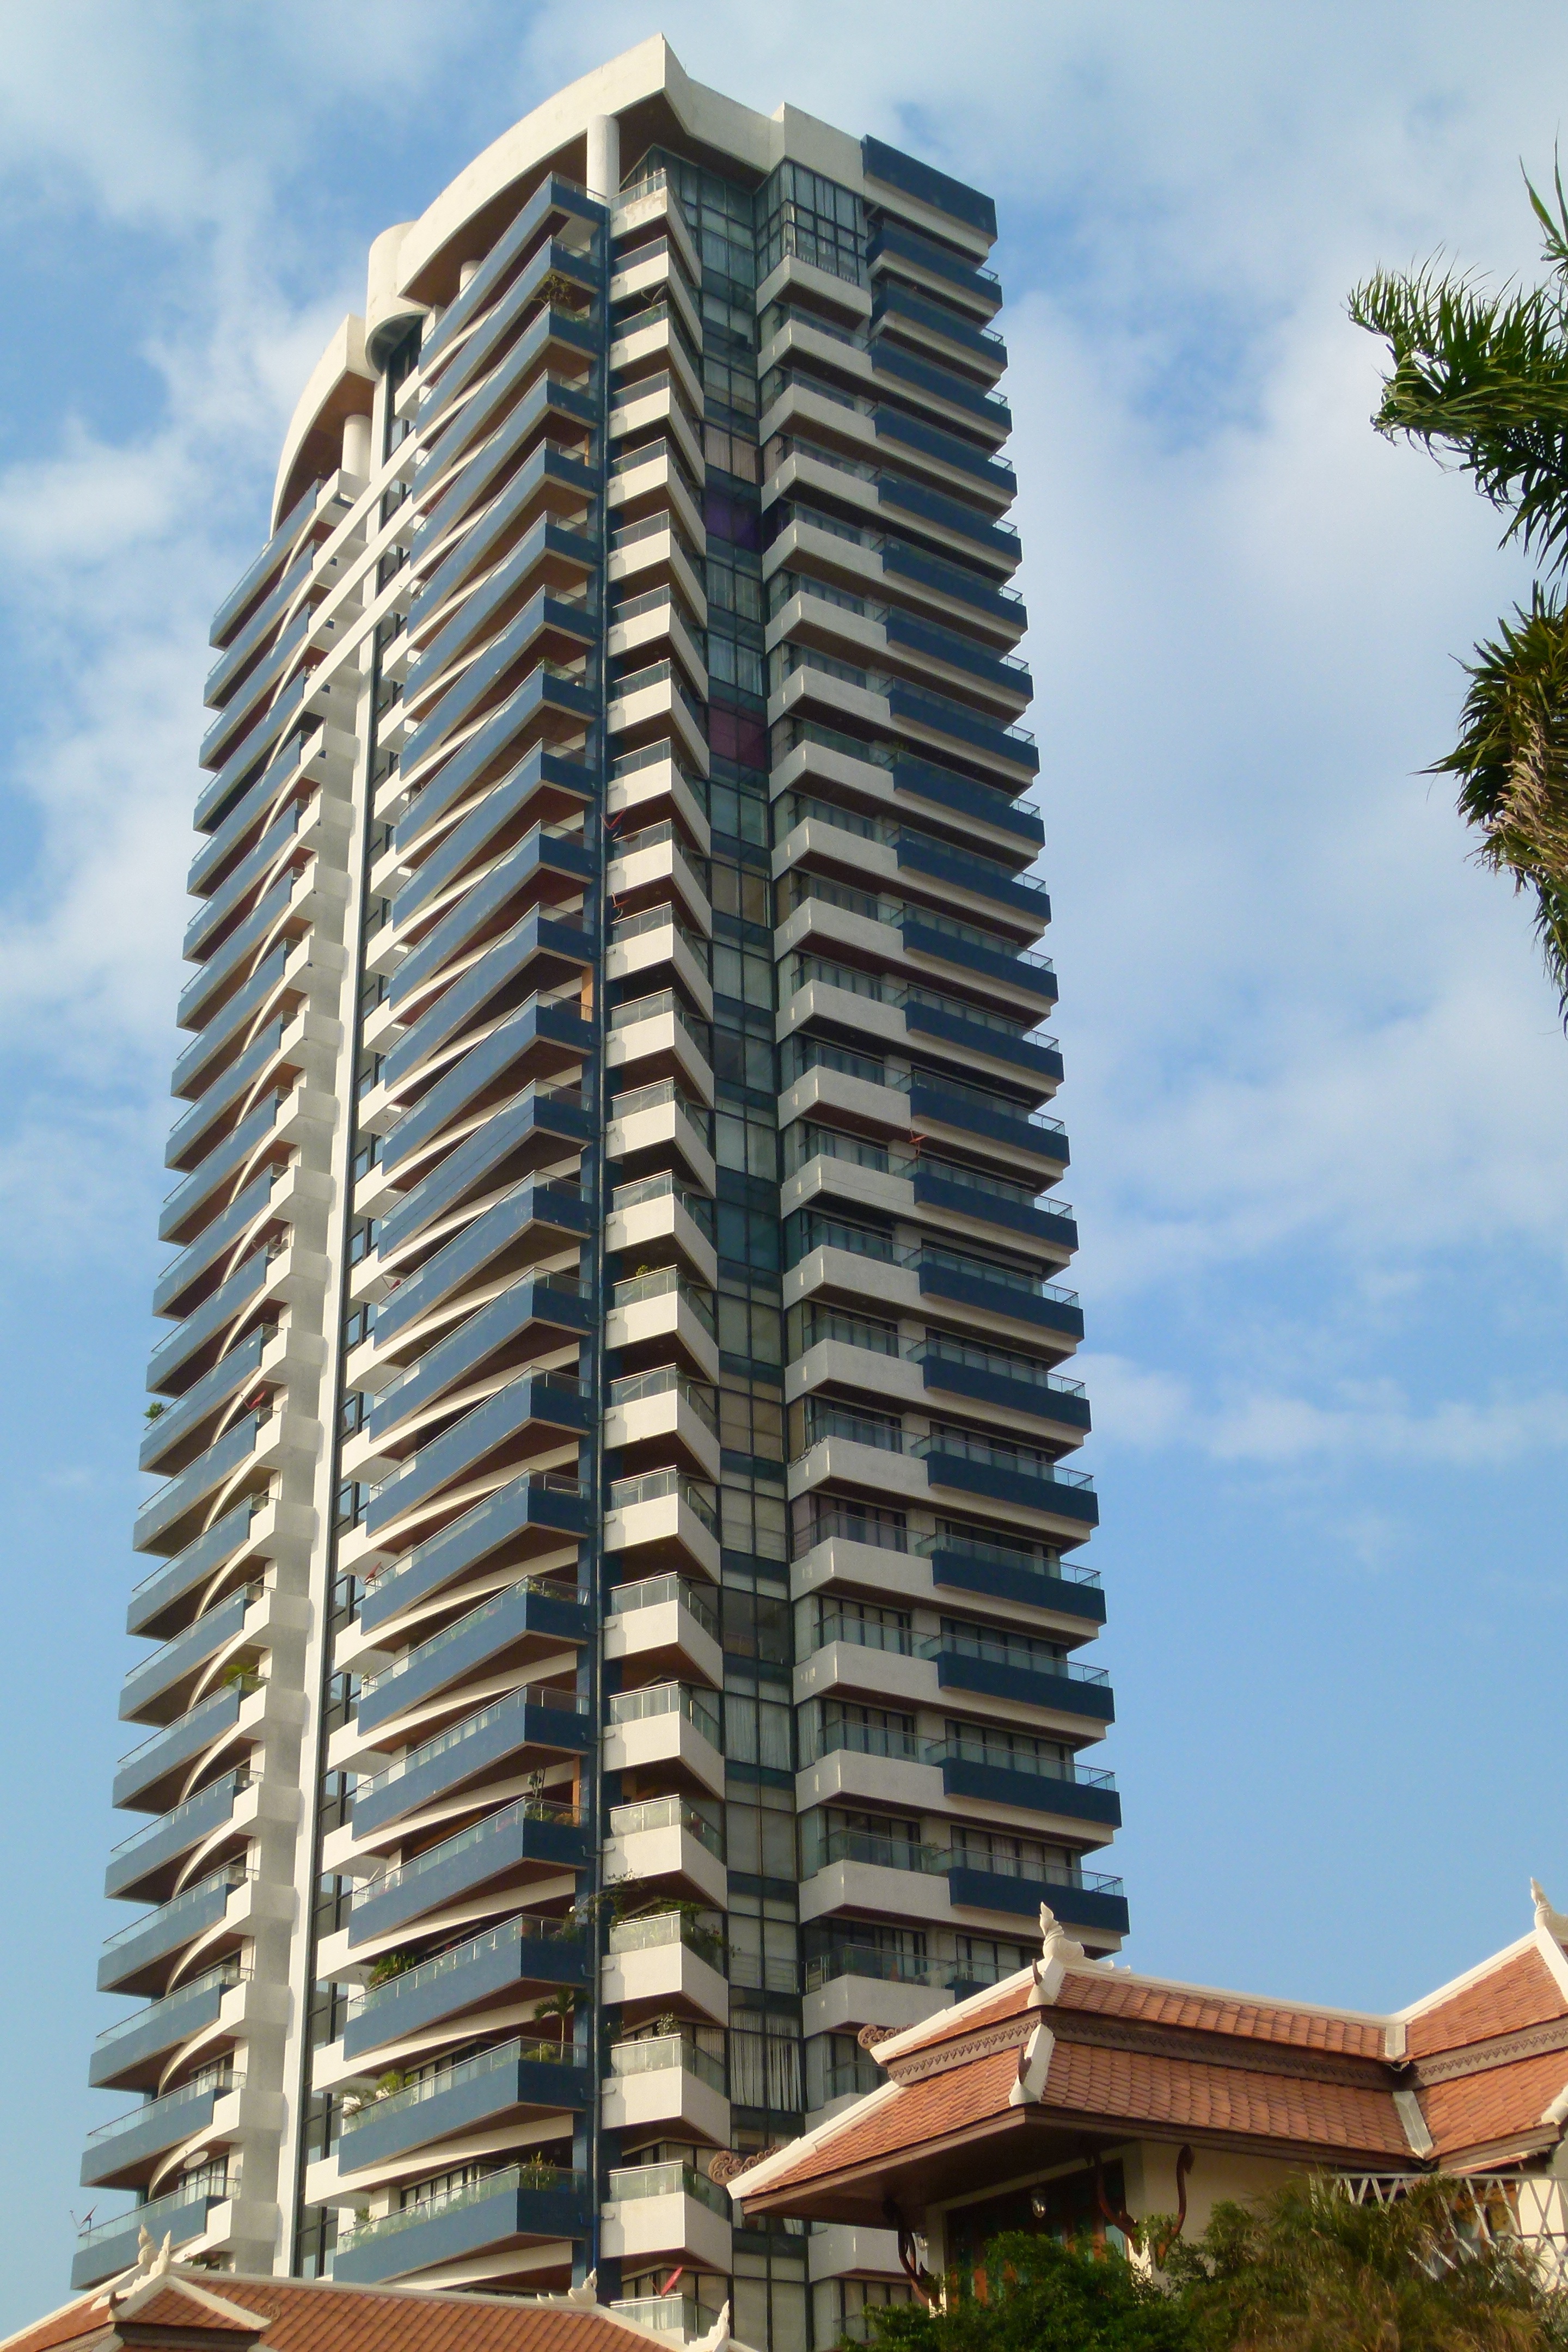
architecture, building, skyscraper, stone, downtown, high, tower, landmark, facade, apartment, tower block, thailand, hotel, condominium, neighbourhood, residential area, metropolitan area, brutalist architecture